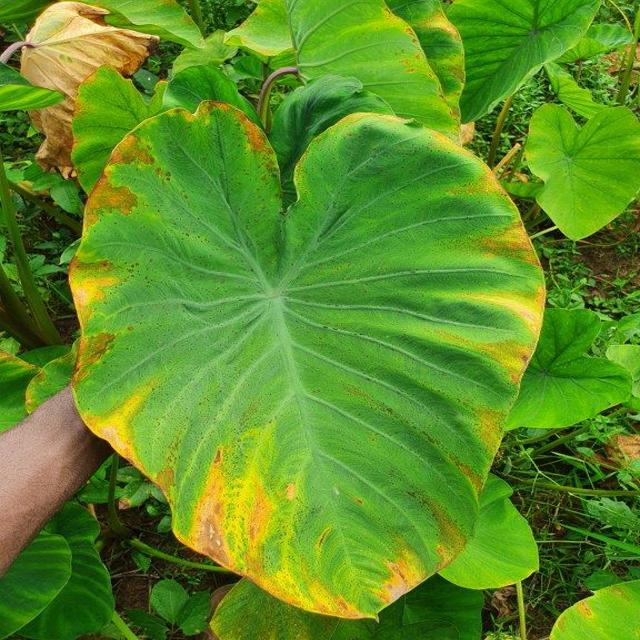
Label: Mid_Blight